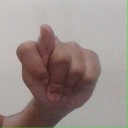
अक्षर: ट